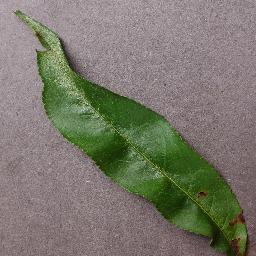
Label: Peach___Bacterial_spot